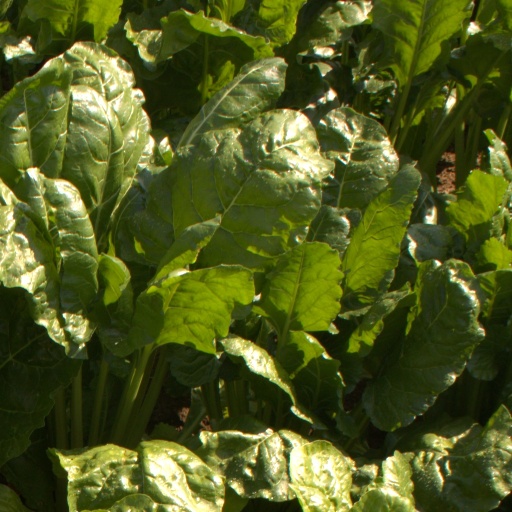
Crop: sugar beet